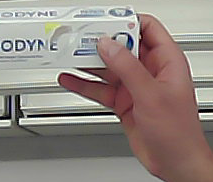
Product: sensodyne_toothpaste